Vitantonio Liuzzi

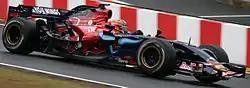
Liuzzi driving for STR at the 2007 Brazilian Grand Prix

Liuzzi was confirmed with the team for the season at the launch of the STR2 on 13 February 2007. Unfortunately, during the first half of his season his races were plagued by mistakes similar to his former teammate's. He seemed likely to score his first points of the season at Canada, but instead he crashed into the infamous "Wall of Champions" at the exit of the final chicane. He also faced constant speculation over keeping his seat, as the team openly courted both Sebastian Vettel and Champcar series champion Sébastien Bourdais. His teammate Scott Speed claimed Red Bull wanted to replace both himself and Liuzzi. Once Bourdais' contract for 2008 was announced, Liuzzi's performances improved. After being denied a world championship point in Japan by a post-race time penalty, he drove what many consider the best race of his Formula One career in China. Narrowly missing out on Q3 by qualifying 11th, he gained three places at the start, then overtook Mark Webber of the 'works' Red Bull team, as well as the BMW of Nick Heidfeld. Throughout the race he kept pace with 5th-placed Jenson Button's Honda, and held off a late charge from Heidfeld to finish 6th and collect three points.